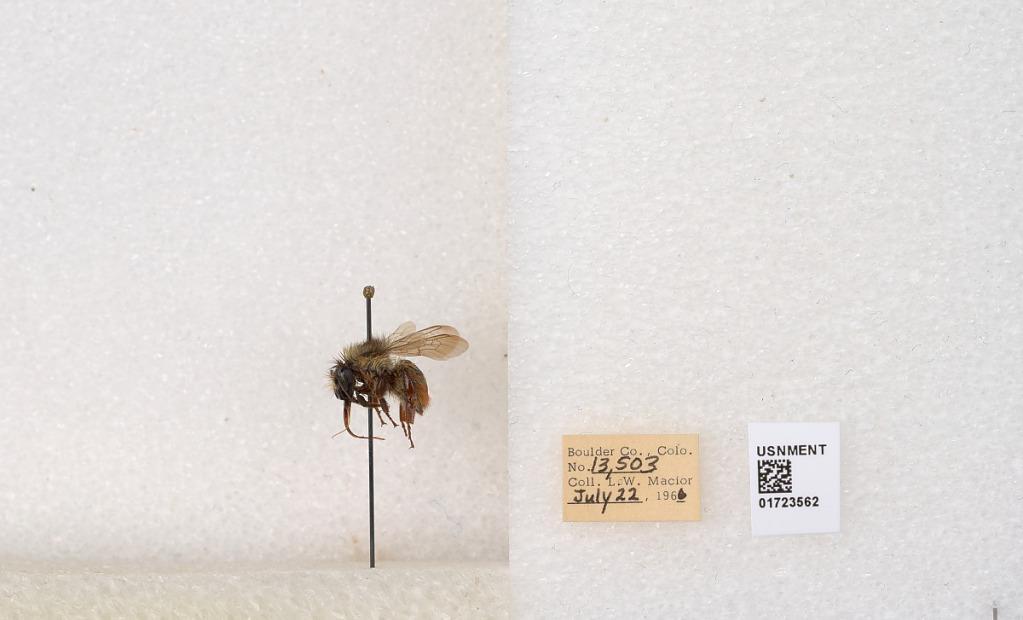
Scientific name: Bombus flavifrons Cresson
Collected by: L. Macior
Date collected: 1966-7-22
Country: United States
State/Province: Colorado
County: Boulder
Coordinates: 40.0925, -105.358